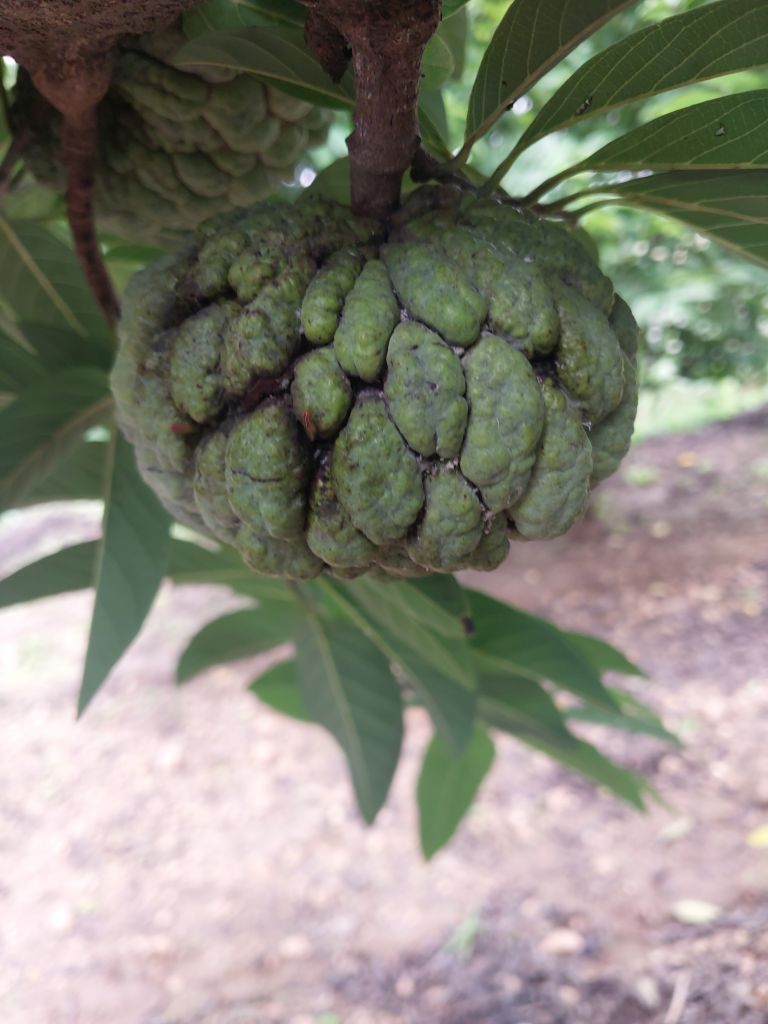
Disease label: Athracnose